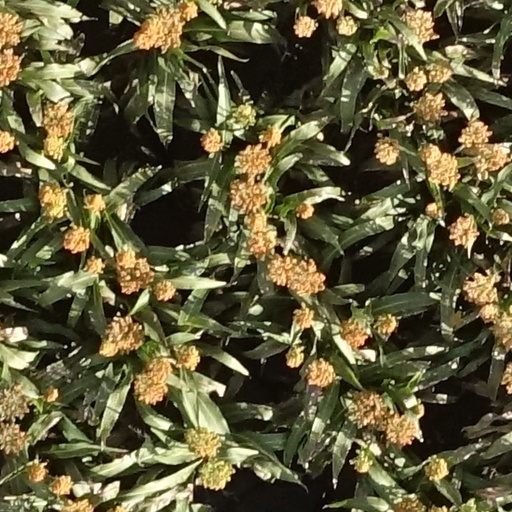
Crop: sorghum